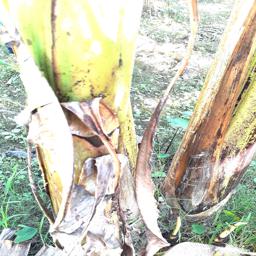
Label: PSEUDOSTEM WEEVIL